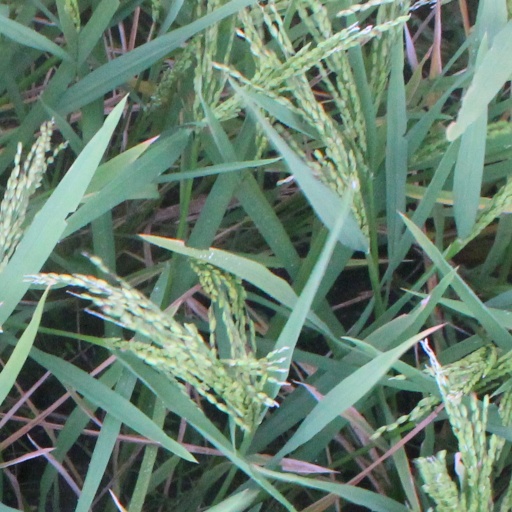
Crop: rice